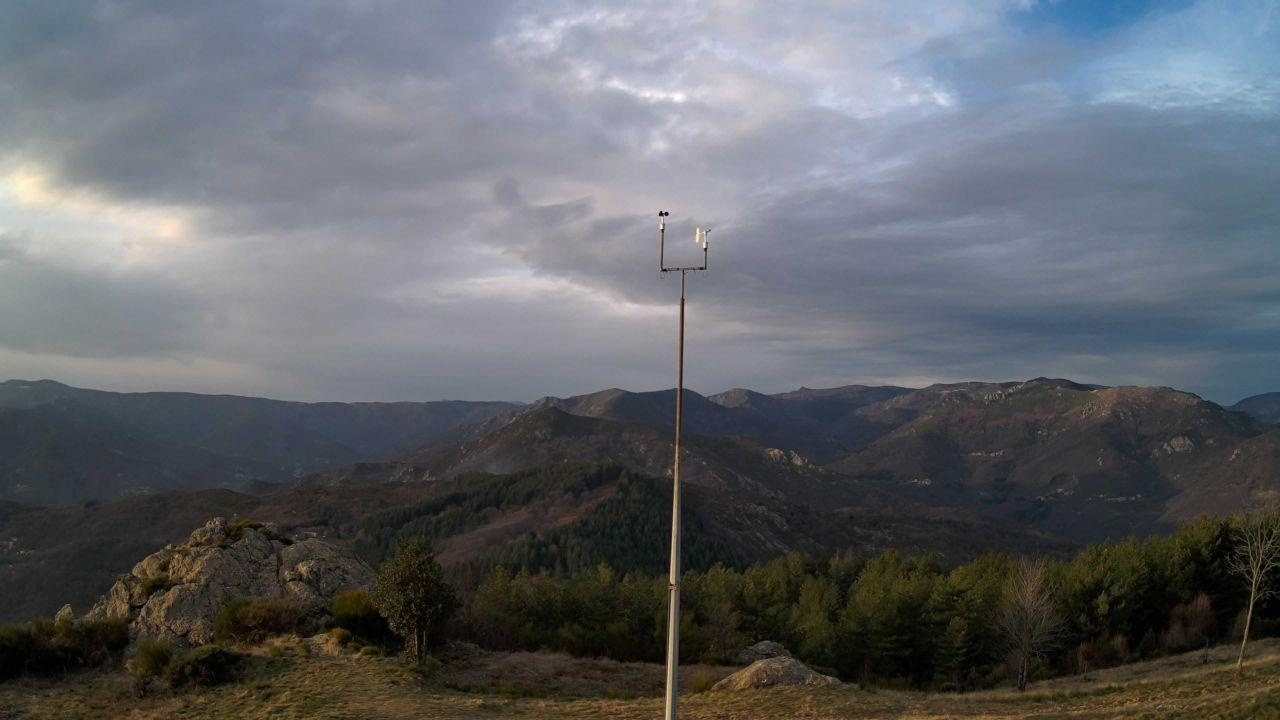
Fire: no
Smoke: no